Suvorov's Swiss campaign

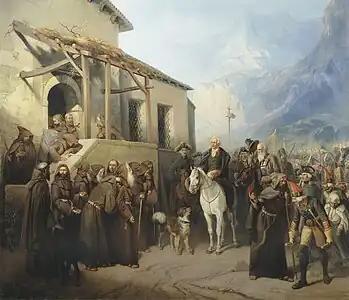
Suvorov on the march to the Gotthard Pass

On September 4, Suvorov informed the tsar that he was about to move to Switzerland, not failing to lament how from the beginning of the campaign the Austrians had been consistently reluctant to support him, slow to respond to his orders and utterly inefficient in meeting his demands for supplies and ammunition. He did not fail to emphasize how the Allies purposely delayed supplies with the intent of forcing him to leave Italy. He wrote among other things: